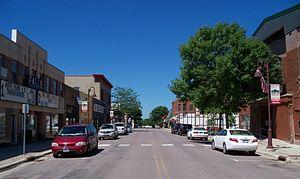
La ville américaine de Redwood Falls est le siège du comté de Redwood, dans l’État du Minnesota. Lors du recensement de 2010, sa population s’élevait à 5 254 habitants. À noter qu’une partie de Redwood Falls s’étend sur le comté de Renville.